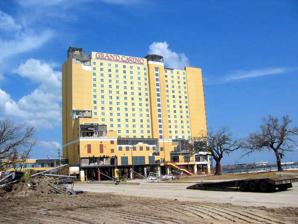
Building: Grand Casino Gulfport
Country: United States of America
Year built: 1993
Former riverboat casino and hotel in Biloxi, Mississippi, US Grand Casino Former Grand Casino hotel, after Hurricane Katrina washed its casino barge away Location Biloxi, Mississippi Address 3215 W Beach Blvd Opening date May 1993 No. of rooms 1,000 Total gaming space 90,000 sq ft (8,400 m 2 ) Coordinates 30°21′44.28″N 89°6′4.32″W / 30.3623000°N 89.1012000°W / 30.3623000; -89.1012000 Grand Casino was a riverboat casino and hotel in Biloxi, Mississippi , United States . It was owned and operated by Harrah's Entertainment .  Prior to its destruction by Hurricane Katrina , the casino had two hotels with a total of 1,000 rooms, and a 90,000-square-foot (8,400 m 2 ) casino. History The property was opened by Grand Casinos in May 1993. An expansion was completed in 1999, adding 594 hotel rooms and a spa and salon. During 2005, Grand Casino Gulfport was a Caesars Entertainment property. After the ownership changed to Harrah's Entertainment , the company announced that this casino would be converted to the Harrah's brand. But before that could take place, the property was destroyed by Hurricane Katrina. While most of the hotel facility remained intact, the casino barge was washed ashore during the hurricane and partially blocked Beach Boulevard ( U.S. Highway 90 ), the beachfront's main roadway. To clear the road, the casino was imploded on September 21, 2005. In December 2005, Harrah's announced that the site and any remaining assets were being sold to Gulfside Casino Partnership, the owners of the adjacent Copa Casino Gulfport , the Grand's neighboring competitor whose own casino barge, which had been located in a berth at the Mississippi State Docks, was swept into the Grand's parking lot by Katrina. The purchase by Gufside was for its own post-Katrina expansion plans. The Skybridge and/or Catwalk redirect to a parking lot, and you can go to the hotel. The casino is now called the Island View Casino . References